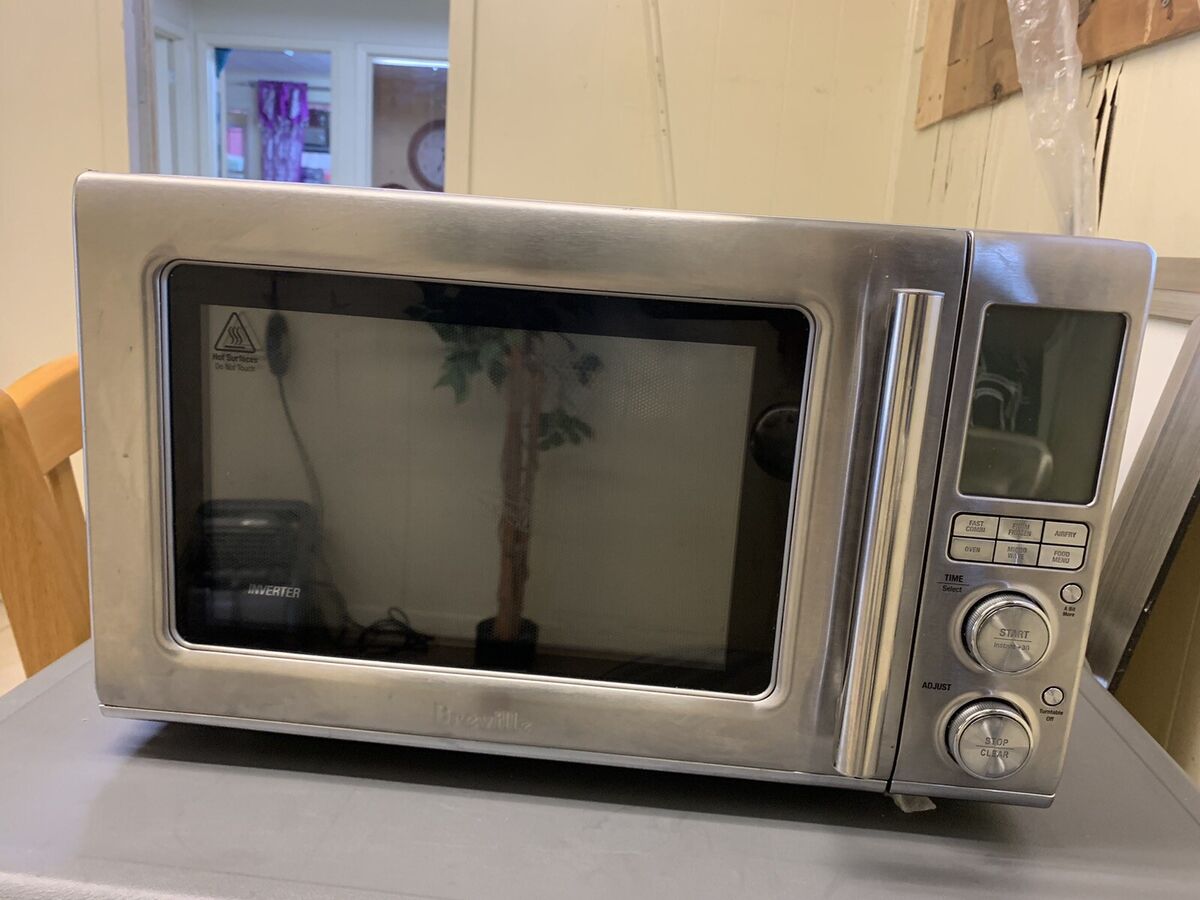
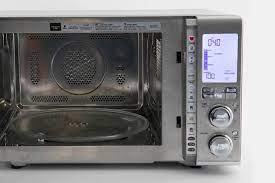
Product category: misc
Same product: yes